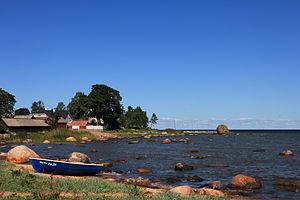
La baie de Käsmu, est une baie située au sud du golfe de Finlande dans la commune de Vihula en Estonie.